Wheatfield, New York

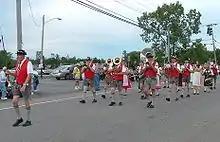
Bergholz German Band, based in Wheatfield

The Town of Wheatfield was formed in 1836 from the Town of Niagara. It is situated in the southwest part of the county, surrounded by the towns of Lewiston and Cambria to the north, Pendleton to the east, the City of North Tonawanda and the Niagara River to the south, and the City of Niagara Falls and Town of Niagara to the west.